Bennett College (New York)

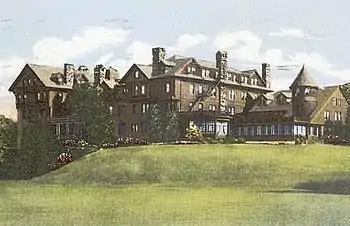
Bennett Junior College, Halcyon Hall (around 1910)

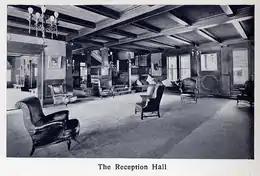
Reception hall (1907)

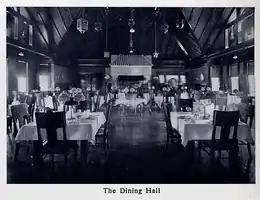
Dining hall (1907)

Bennett College was a women's college founded in 1890 and located in the village of Millbrook, New York. The school closed in 1977.